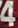
Number: 4